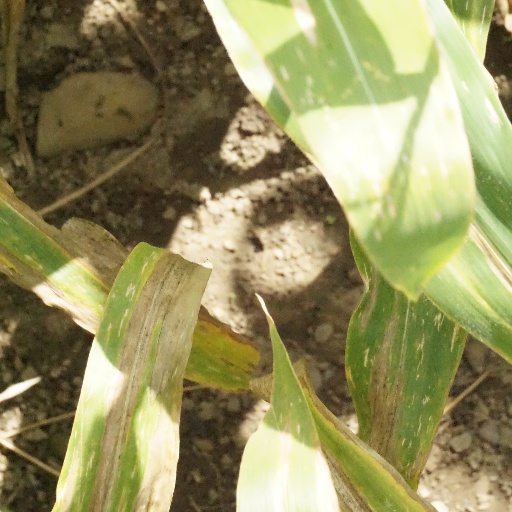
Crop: maize; corn